My Year of Meats

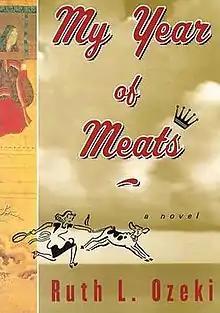
First edition cover

My Year of Meats is the 1998 debut novel by Ruth Ozeki. The book takes advantage of the differences between Japanese and American culture to comment on both.